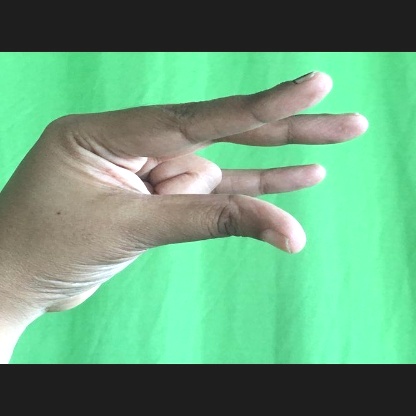
Mudra: Kangulam